504 King

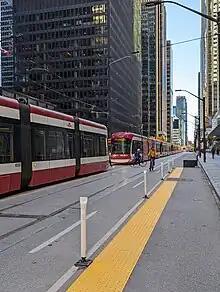
504 King streetcars at a halt due to a rally in Toronto

On February 12, 2023, 504 service was cut back to Bathurst Street in order to convert the overhead wire west of Bathurst for pantograph operation; 504A cars were diverted to Exhibition Loop and 504B to Wolseley Loop. On March 26, 2023, the 504 King route diverted to Queen Street between Shaw Street and the Don River to convert the remaining overhead wire on King Street. On May 1, 2023, streetcars returned to King Street, operating between Dufferin Gate loop and Broadview station, after TTC crews worked the previous night to finish the conversion of the overhead for pantograph operation. On May 7, 2023, streetcar service resumed on Roncesvalles Avenue, ending two years of bus replacement on the west end of the 504 King route.